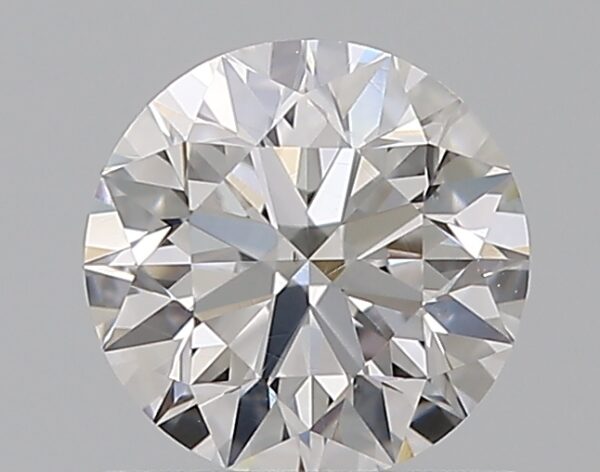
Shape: round
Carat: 0.73
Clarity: VS2
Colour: E
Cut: EX
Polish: EX
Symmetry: EX
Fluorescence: M
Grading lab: GIA
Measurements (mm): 5.72 x 5.75 x 3.6